Expanding Earth

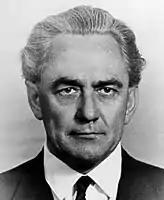
Samuel Warren Carey

After initially endorsing the idea of continental drift, Australian geologist Samuel Warren Carey advocated expansion from the 1950s (before the idea of plate tectonics was generally accepted) to his death, alleging that subduction and other events could not balance the sea-floor spreading at oceanic ridges, and describing yet unresolved paradoxes that continue to plague plate tectonics. Starting in 1956, he proposed some sort of mass increase in the planets and said that a final solution to the problem is only possible by cosmological processes associated with the expansion of the universe.